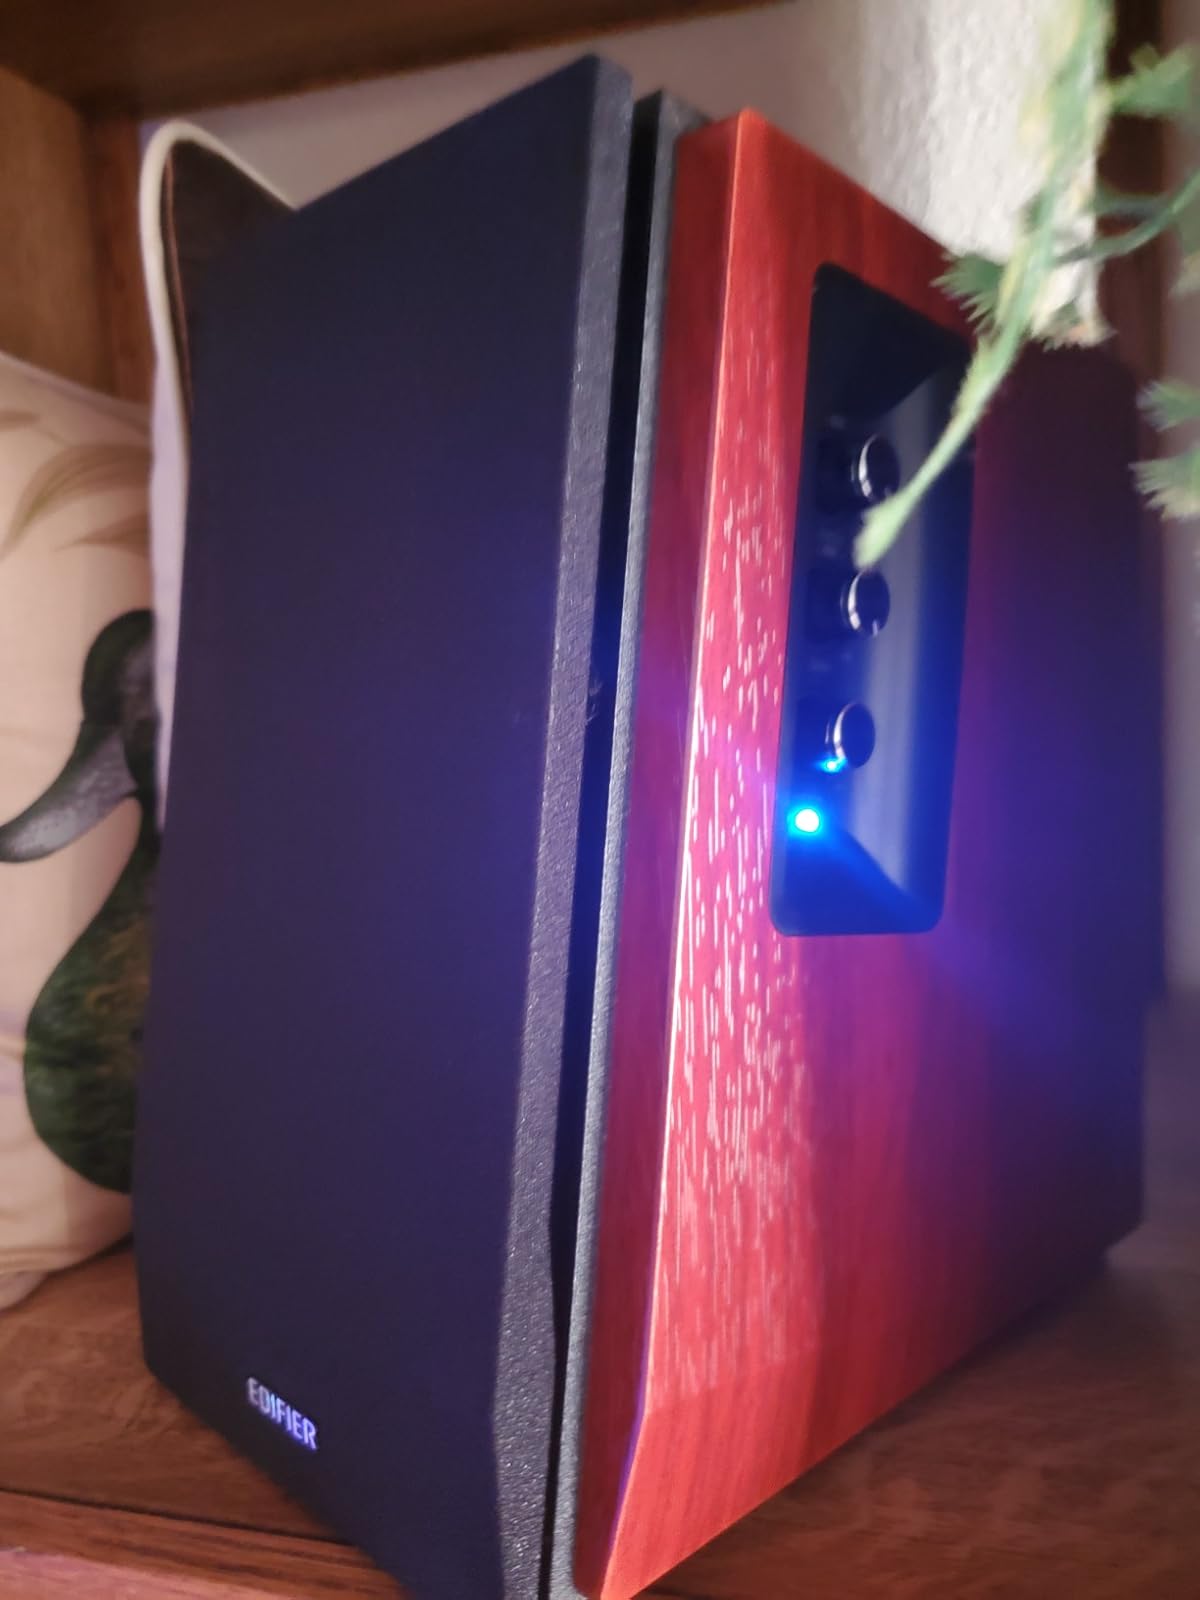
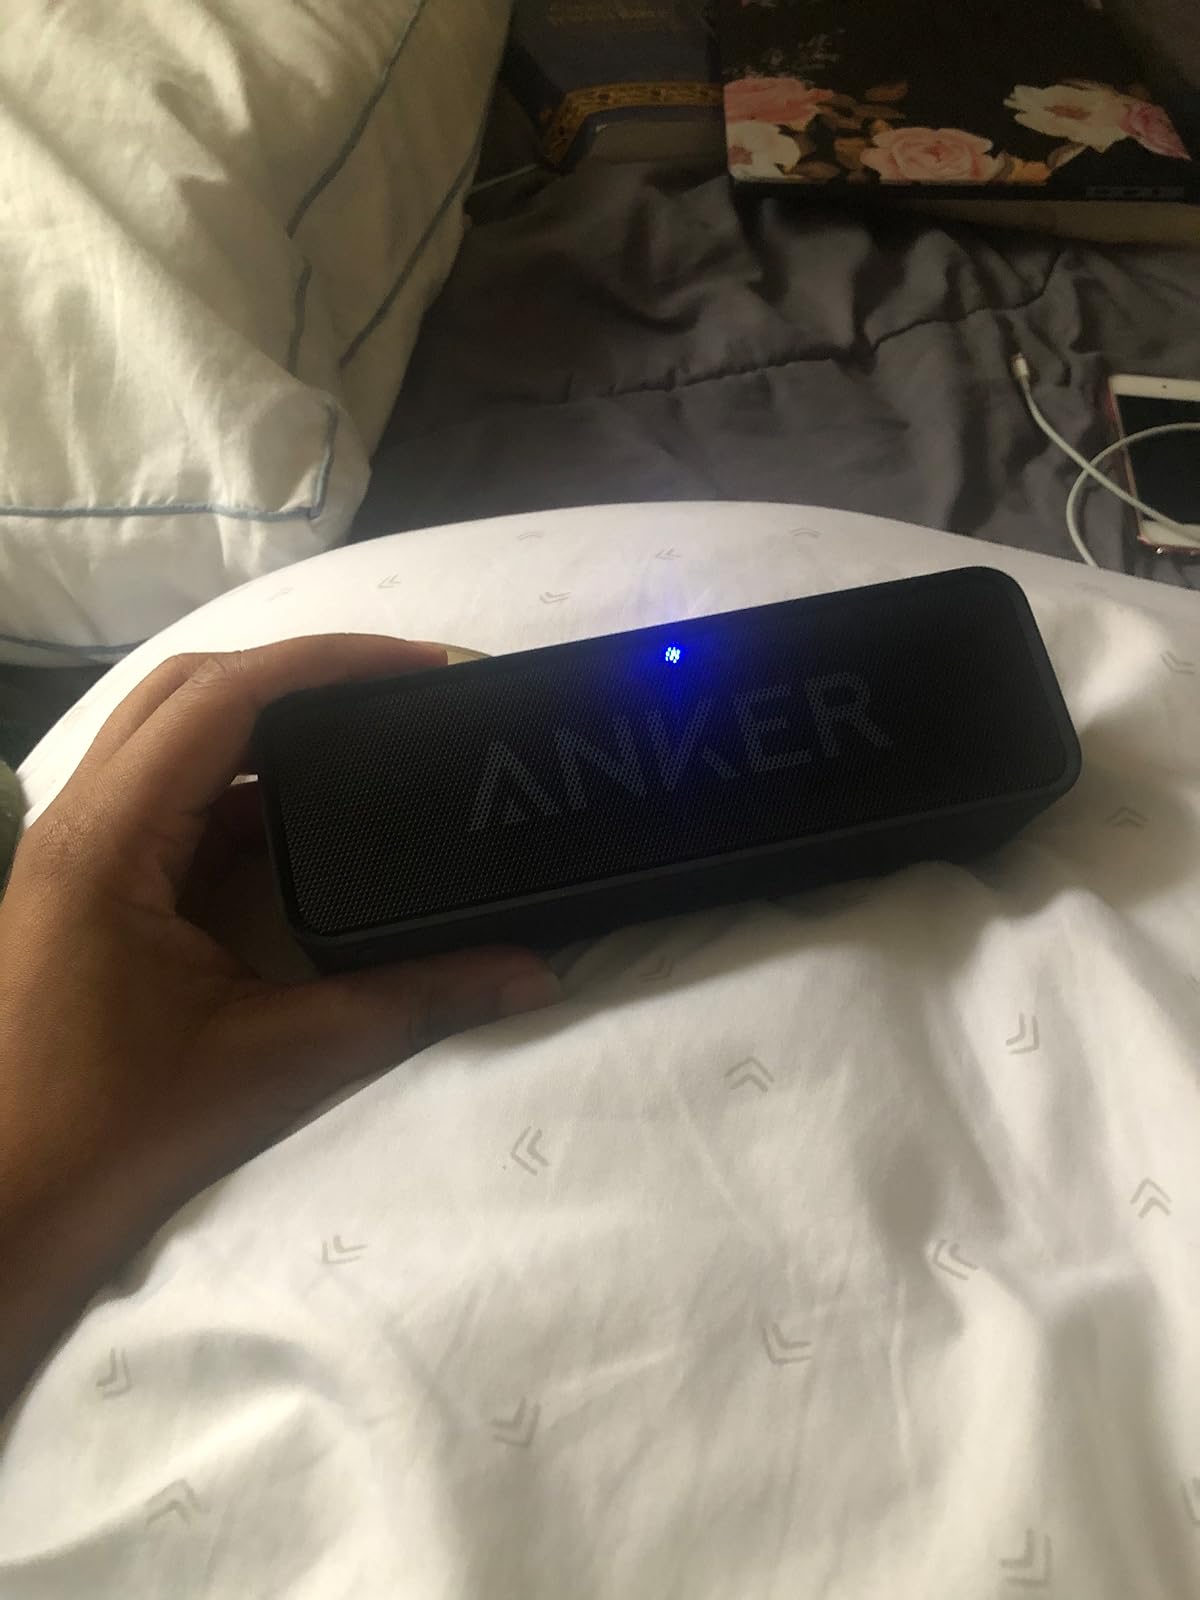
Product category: speaker
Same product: no